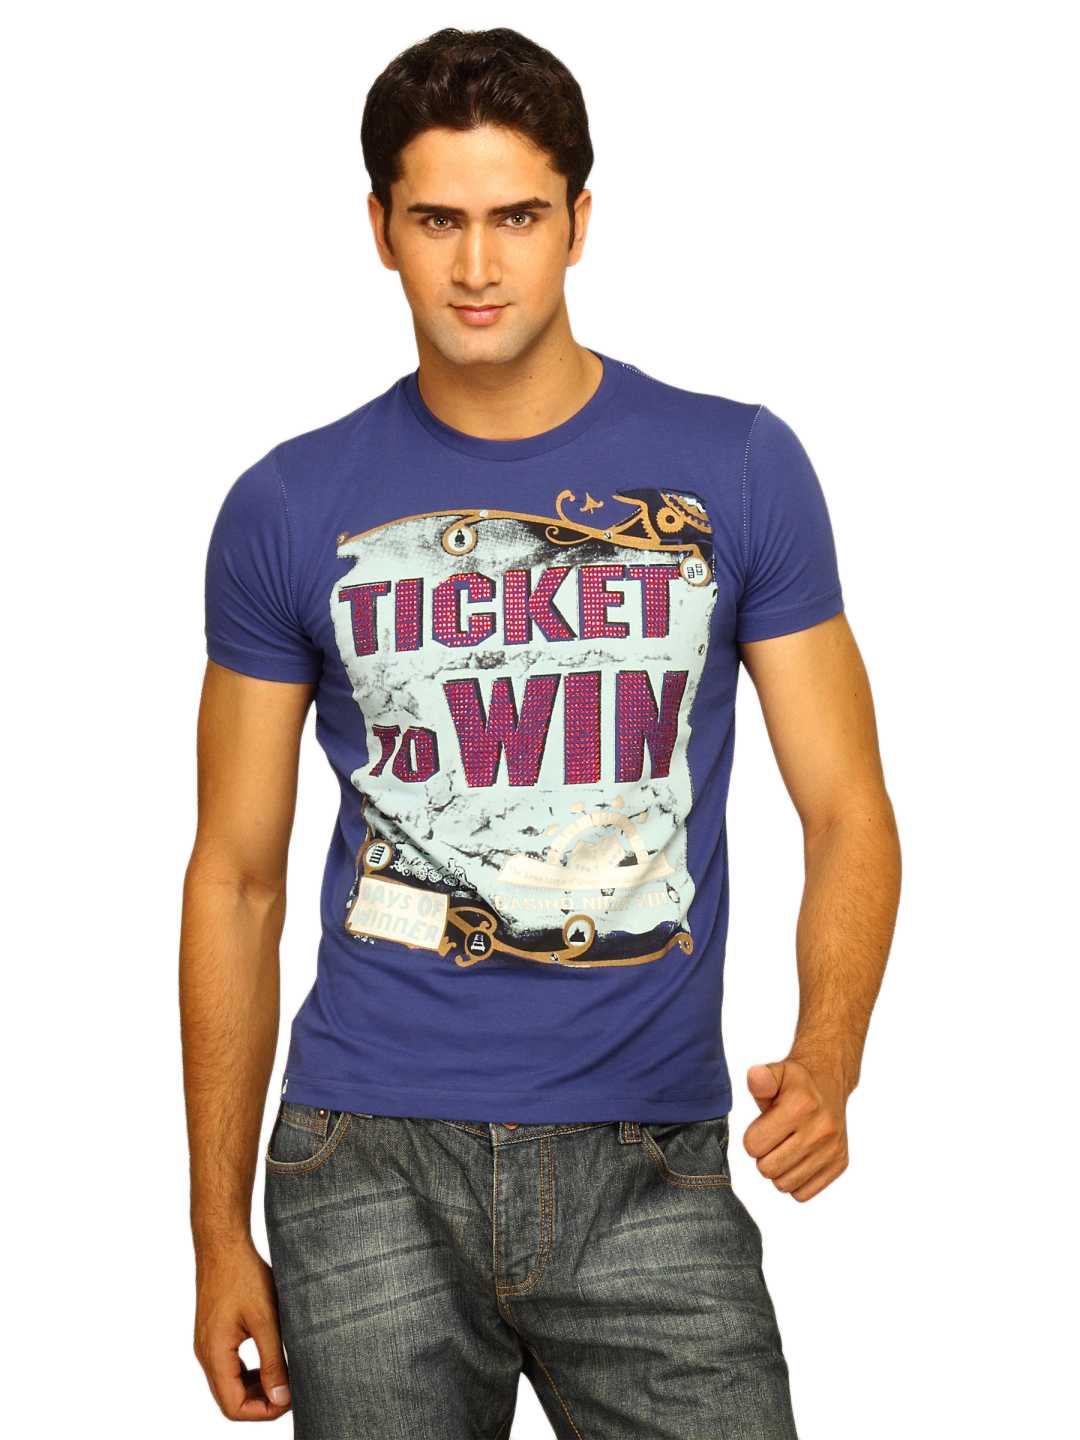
Status Quo Men's Ticket To Win Blue T-shirt
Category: Apparel / Topwear / Tshirts
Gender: Men
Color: Blue
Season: Summer 2011
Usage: Casual